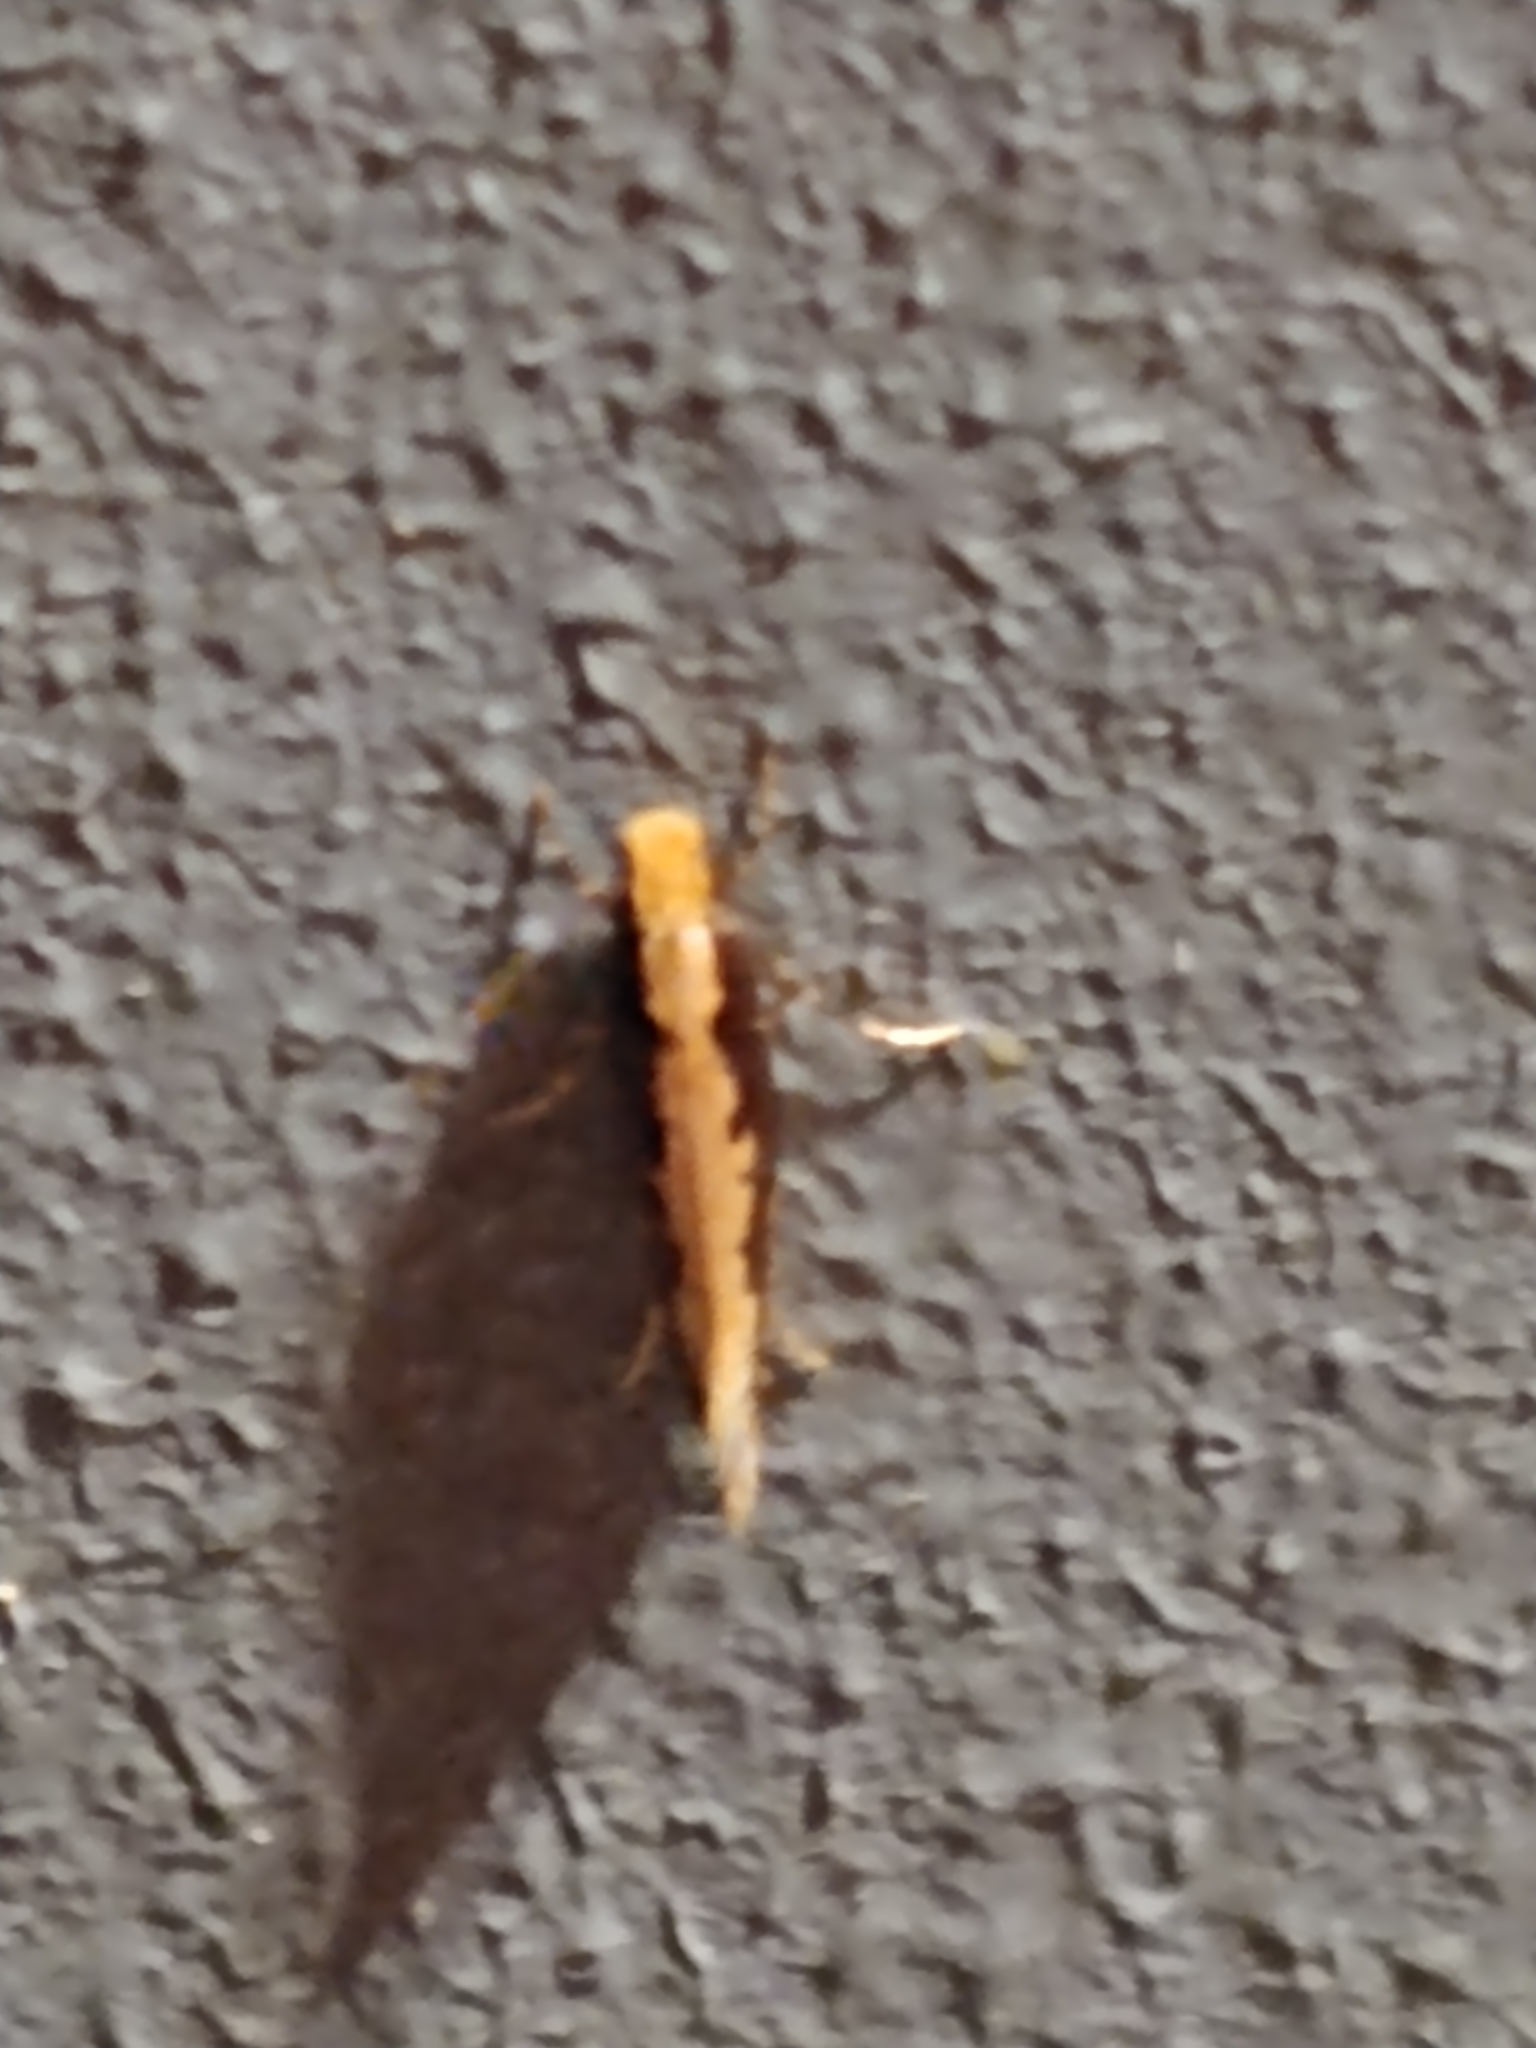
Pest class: diamondback_moth